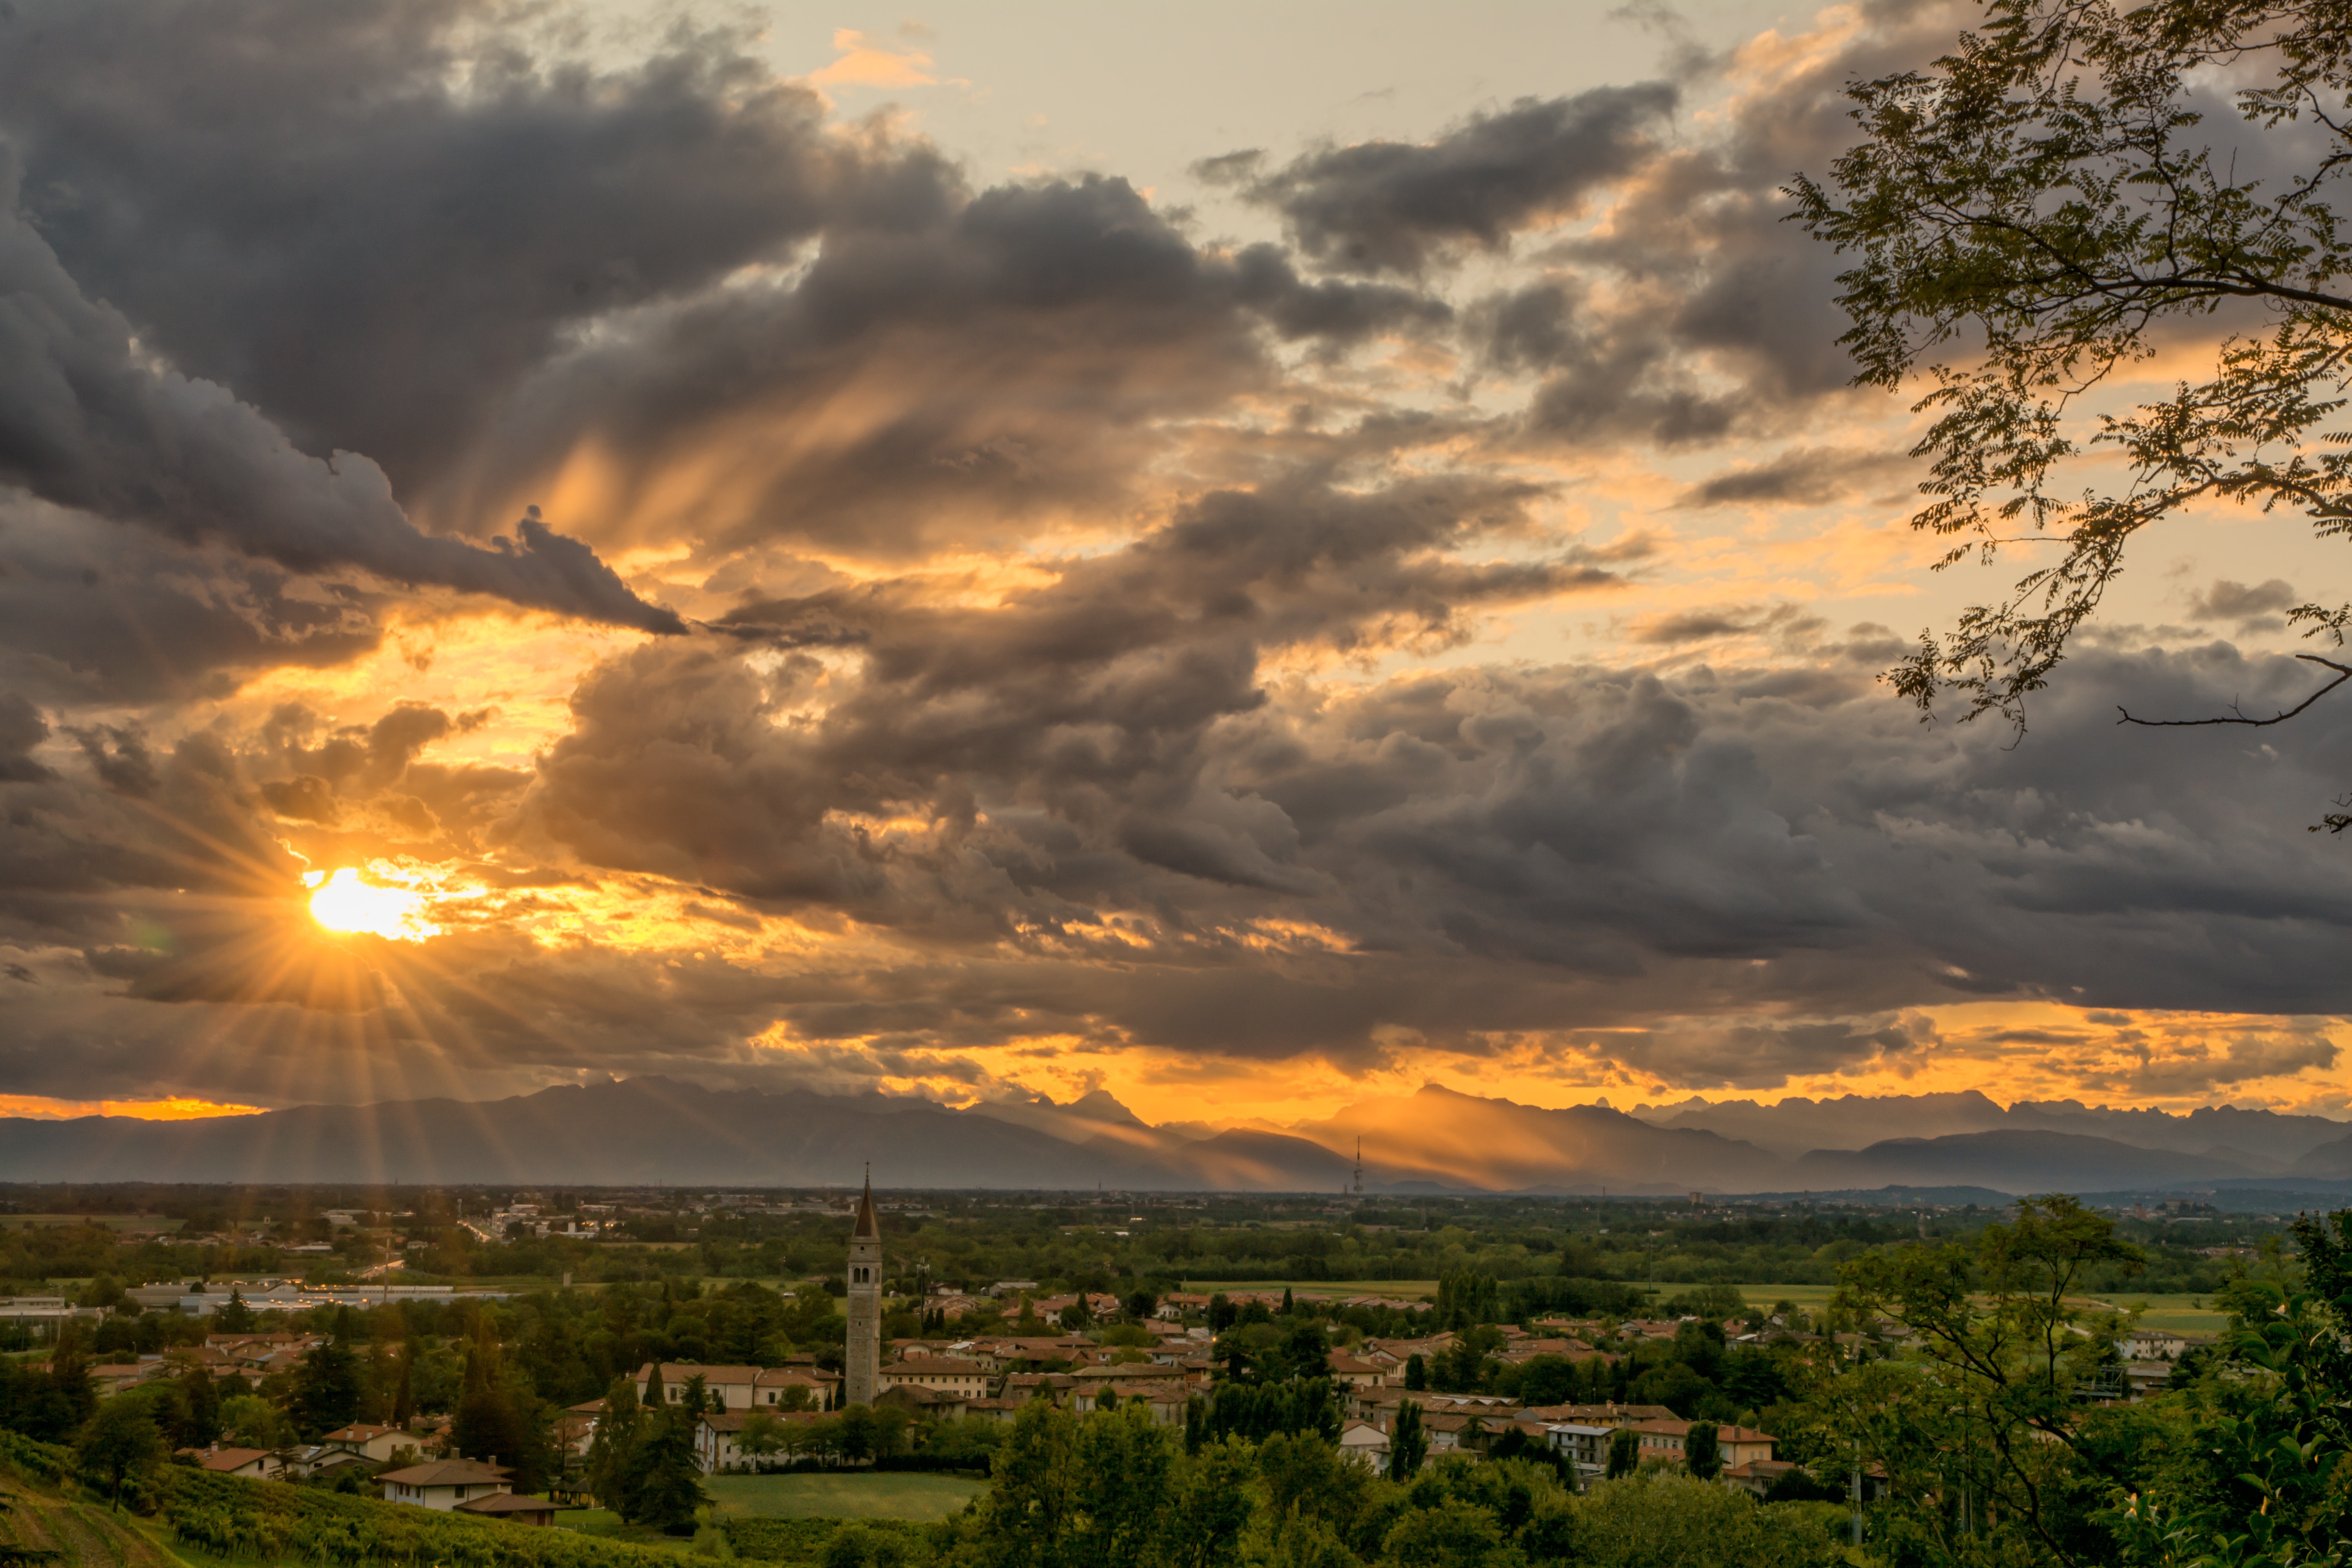
sky, cloud, nature, sunset, evening, horizon, daytime, sunrise, natural landscape, morning, afterglow, atmosphere, atmospheric phenomenon, sunlight, tree, sun, dusk, cumulus, landscape, rural area, hill, meteorological phenomenon, photography, city, plant, plain, astronomical object, dawn